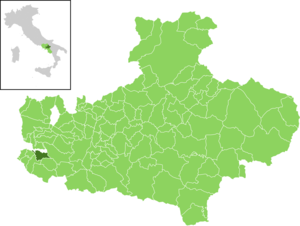
Taurano est une commune italienne de la province d'Avellino dans la région Campanie en Italie.